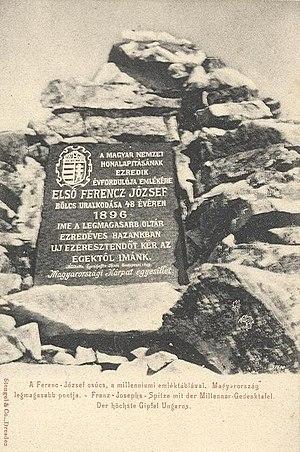
Le Gerlachovský štít, parfois Gerlach ou pic Gerlach en français, culmine à 2 654 mètres d'altitude ce qui en fait le point culminant de la Slovaquie, de la chaîne des Tatras et de toutes les Carpates. Il était le point culminant de la Hongrie jusqu'à la fin de la Première Guerre mondiale et celui de la Tchécoslovaquie jusqu'en 1992.